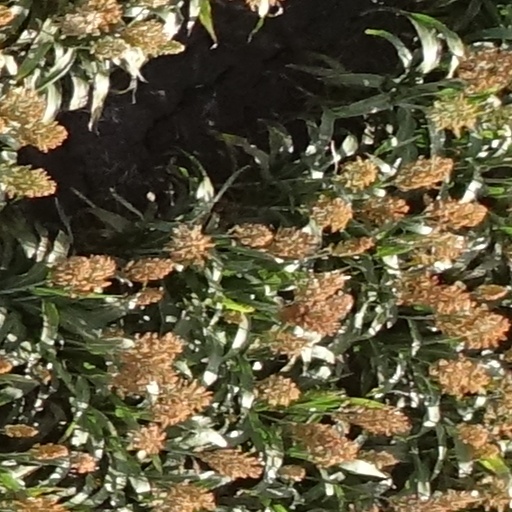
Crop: sorghum